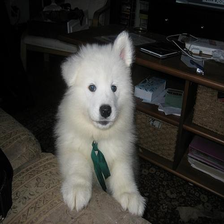
Species: dog
Breed: samoyed